Scanning laser ophthalmoscopy

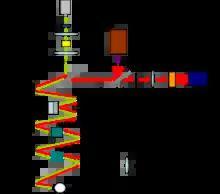
Diagram of the AOSLO setup

The subject is placed in a dental impression mount fixed in a way to make it possible to manipulate the head in three dimensions. The subject's pupils are dilated using a dilating agent to minimize fluctuations from accommodation. After the eyes are sufficiently dilated, the subject is told to fixate on a target while in the mount.